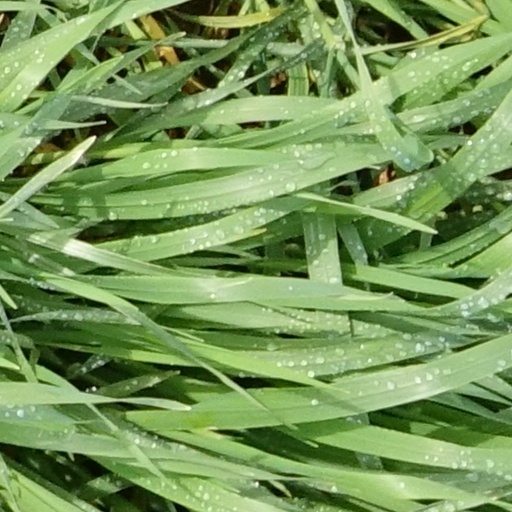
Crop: wheat